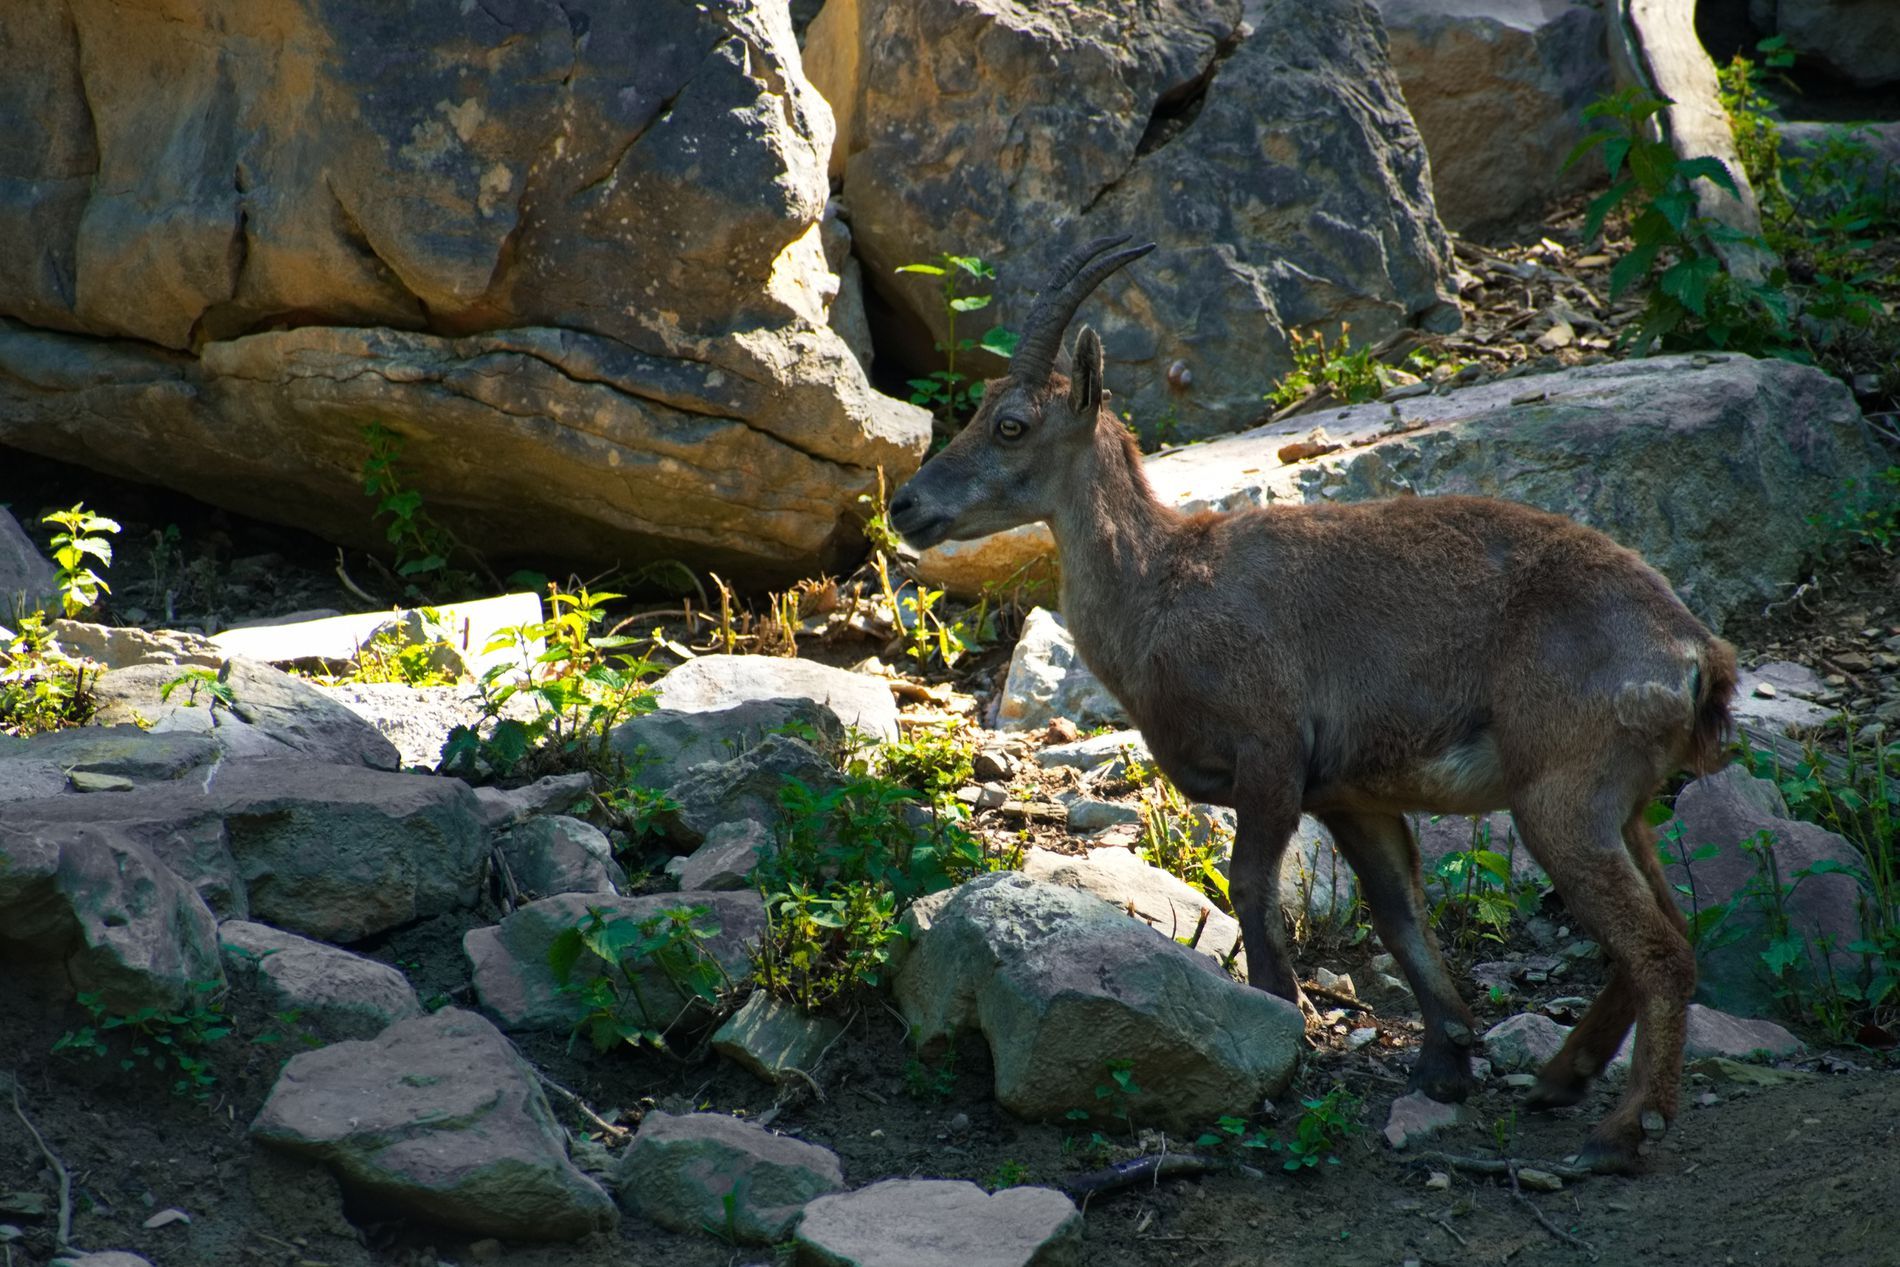
mountain goat
The image shows a mountain goat in the wild, walking among  large rocks in a rugged wildlife. Its fur is brown and its horns are curved, and it appears sad or sick as it stands among the rocks. The background features large stone formations, suggesting a natural mountainous or hilly environment, with sunlight in different parts.
The lighting in the photo is natural from sunlight. The sun appears high or from the upper left, casting shadows on the right of the rocks and the animal. The angle of the photo is slightly low and oblique, and is taken at approximately the same level as the animal. This angle draws the viewer in toward the goat. The overall mood is natural and sunny.
Labels: Rock, Animal, Deer, Mammal, Wildlife, Antelope, Rubble, Goat, Livestock, Plant, Slate, Impala, Mountain Goat, rocks, Rocky background
Camera: NIKON CORPORATION NIKON D3500
Aperture: F8
Exposure: 1/100 sec
ISO: 200
Focal length: 240.0 mm